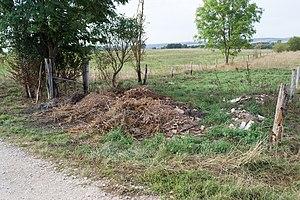
Dépôt sauvage de déchets verts sur un terrain privé, en bordure de chemin
Les résidus verts ou déchets verts sont des déchets biodégradables issus des restes de végétaux ligno-cellulosiques provenant de la taille et de l'entretien des espaces verts publics et privés, et des cimetières... ou encore de l'élagage des haies et arbres d'alignement.